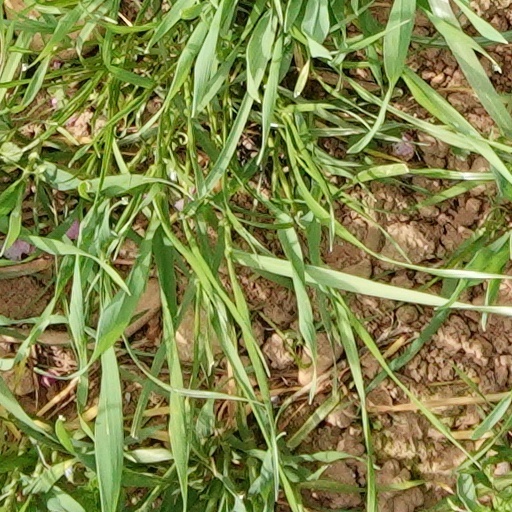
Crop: wheat